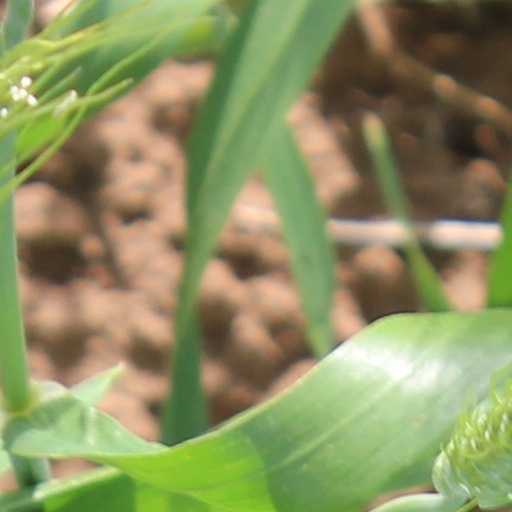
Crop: wheat